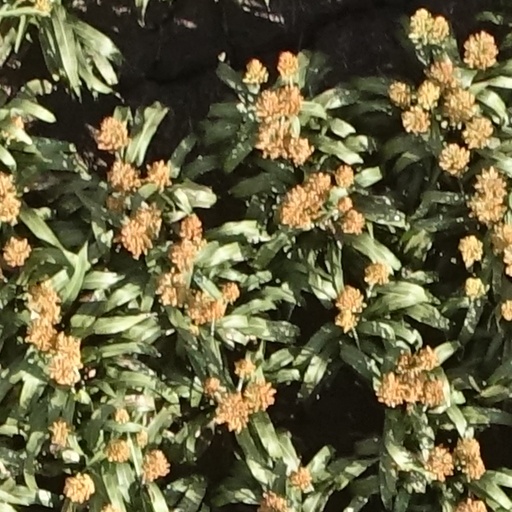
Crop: sorghum